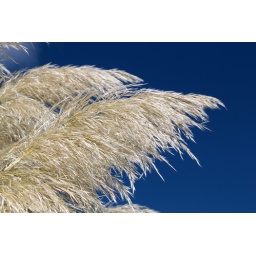
Continuing on the same theme . I love the white plant and the contrast against the blue sky.